Philadelphia Eagles

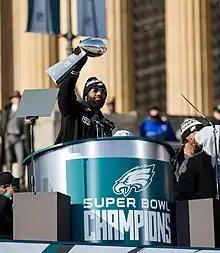
Malcolm Jenkins, Eagles safety from 2014 to 2019, holds the Vince Lombardi Trophy at the Eagles' February 2018 Super Bowl LII parade in Center City Philadelphia.

The Eagles hired Kansas City Chiefs' offensive coordinator Doug Pederson as their next head coach on January 18, 2016. Pederson had been with the Chiefs for the preceding three years after having spent the four seasons before those with the Eagles. He served as a quality control assistant coach for the Eagles in 2009 and 2010 before being promoted to quarterbacks coach for the 2011 and 2012 seasons. He had been praised for his work with Chiefs quarterback Alex Smith over the prior several seasons, particularly 2015, as the Chiefs moved into the top 10 in scoring offense.